Voglia di guardare

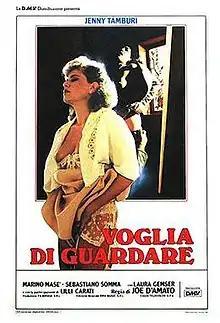
Italian theatrical release poster

Voglia di guardare , also known as Midnight Gigolo and Peep Show, is a 1986 Italian erotic film directed by Joe D'Amato.